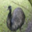
Label: bird